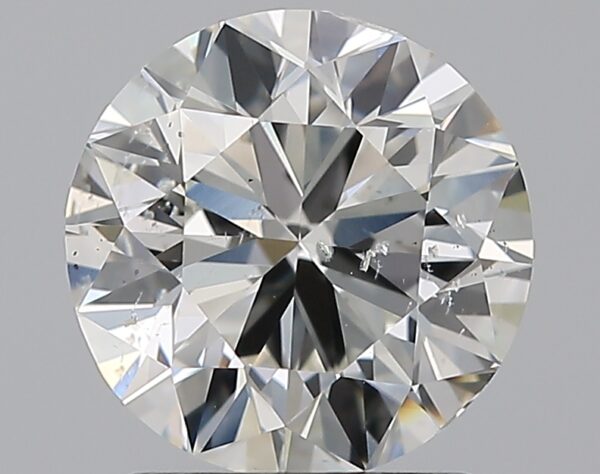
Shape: round
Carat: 1.7
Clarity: SI2
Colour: H
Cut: VG
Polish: VG
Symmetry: GD
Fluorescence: ST
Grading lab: GIA
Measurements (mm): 7.46 x 7.55 x 4.72